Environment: real
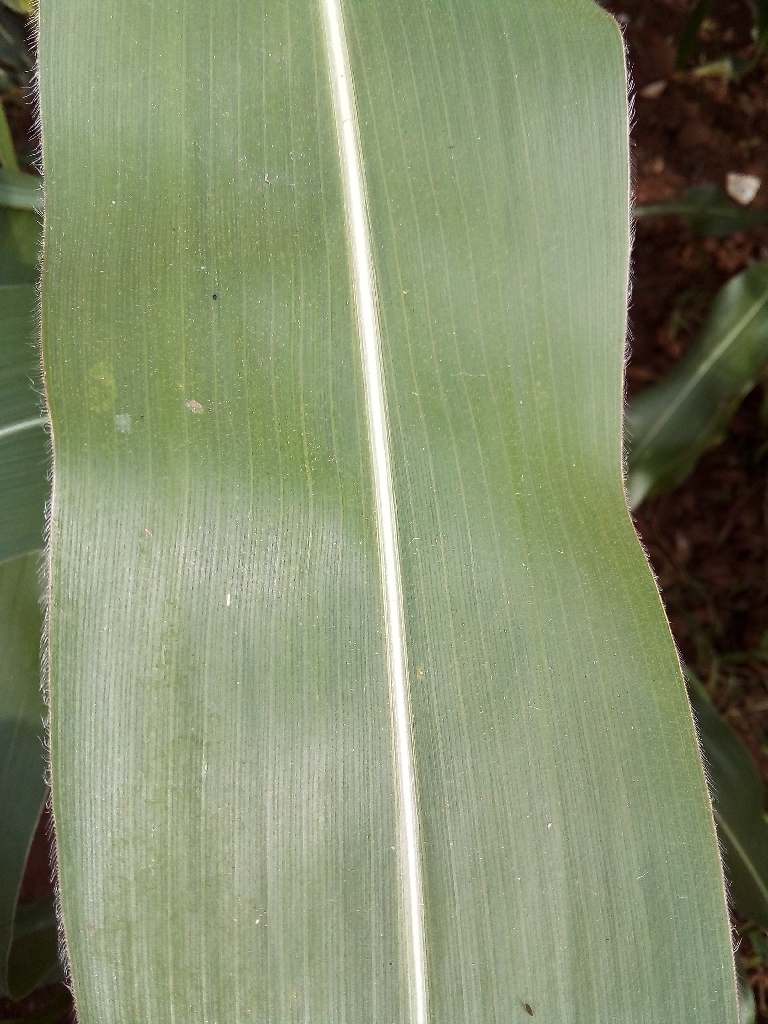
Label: healthy